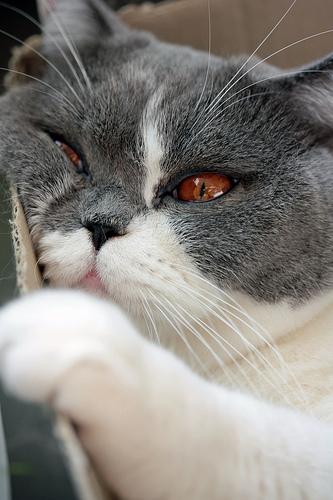
Breed: British Shorthair